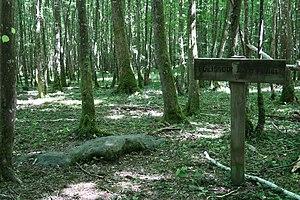
Lailly, polissoir de la Pierre à l'eau avec plage
Les polissoirs de la Pierre à l'eau sont un ensemble de trois polissoirs situés dans la forêt domaniale de Lancy en France.